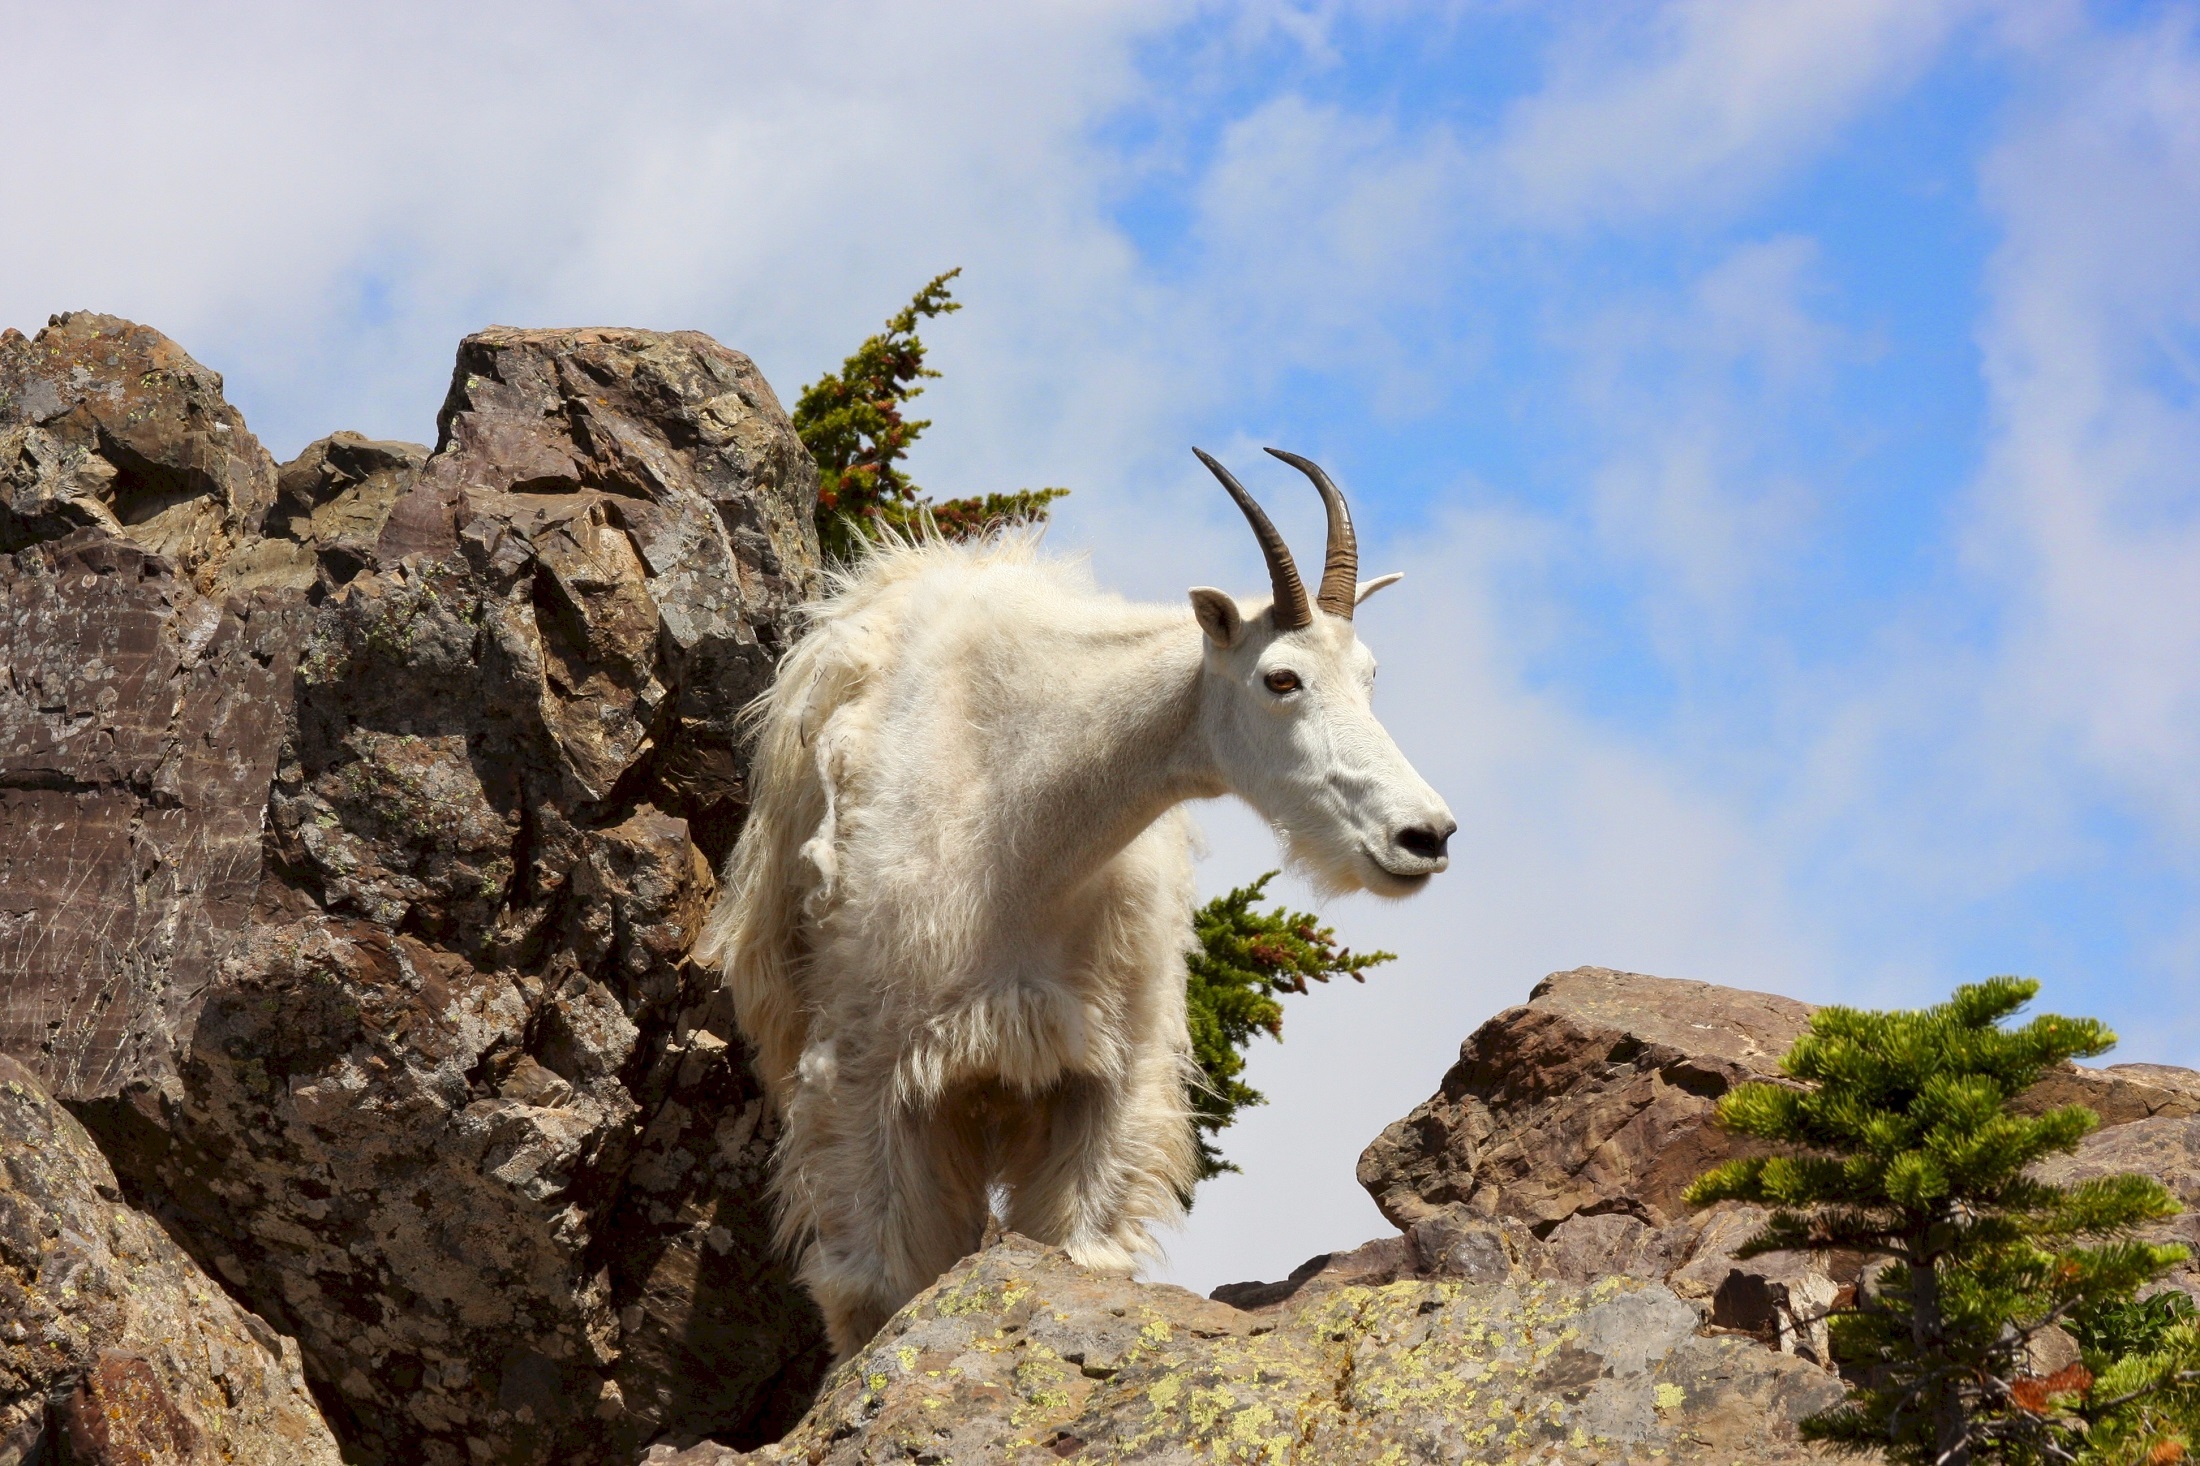
nature, wilderness, white, animal, wildlife, goat, portrait, sheep, mammal, fauna, mountain goat, rocks, outdoors, goats, vertebrate, horns, cow goat family